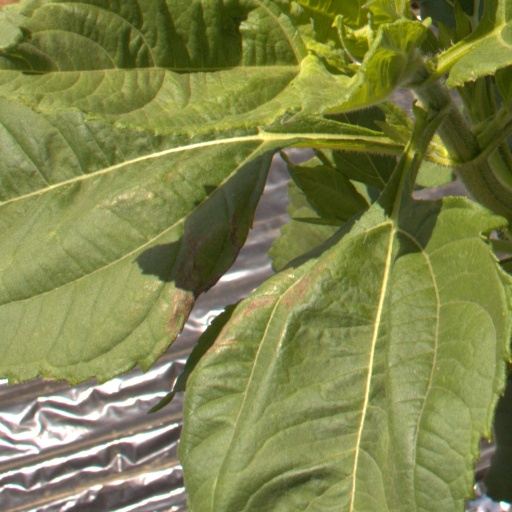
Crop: Jerusalem artichoke